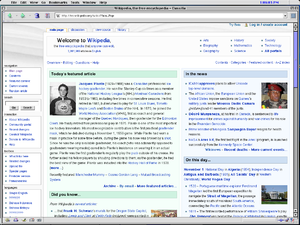
Mac OS 9 est la dernière révision majeure du premier système d'exploitation des ordinateurs Macintosh d'Apple. Elle est sortie le 23 octobre 1999.